William Pitt Union

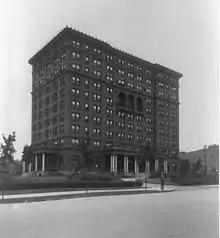
The Schenley Hotel circa 1900

This historic building, which was originally known as the Hotel Schenley, and designed by architects Rutan & Russell, opened in 1898. It became the keystone of entrepreneur Franklin Nicola’s dream of Oakland as a center for culture, art and education. Nicola had been instrumental in the formation of the Bellefield Company with the help of Andrew W. Mellon, Henry Clay Frick, Andrew Carnegie, George Westinghouse and H.J. Heinz, who were among the first stockholders to share Nicola’s vision for Oakland.